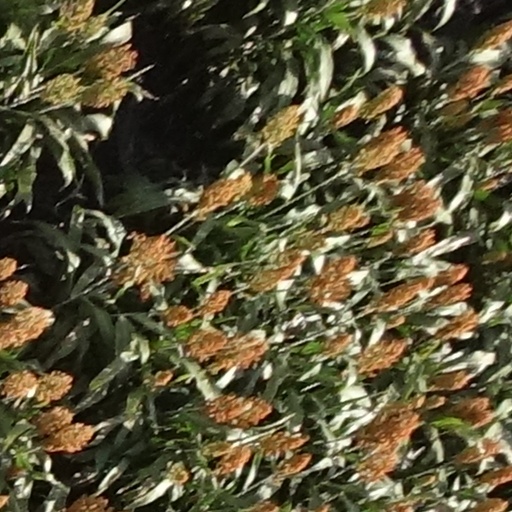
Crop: sorghum